Swissair Flight 306

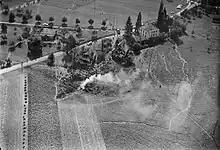
Crash site of SR 306 near Dürrenäsch

Swissair Flight 306, a Sud Aviation SE-210 Caravelle III, named "Schaffhausen," was a scheduled international flight from Zurich to Rome, via Geneva. It crashed near Dürrenäsch, Aargau, on 4 September 1963, shortly after take-off, killing all 80 people on board.